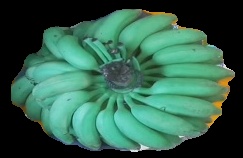
Variety: elakki-bale
Grade: grade2